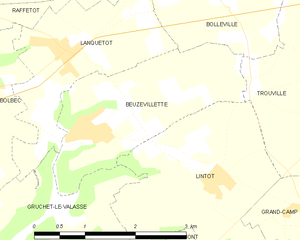
Carte des communes françaises Beuzevillette
Beuzevillette est une commune française située dans le département de la Seine-Maritime en région Normandie.